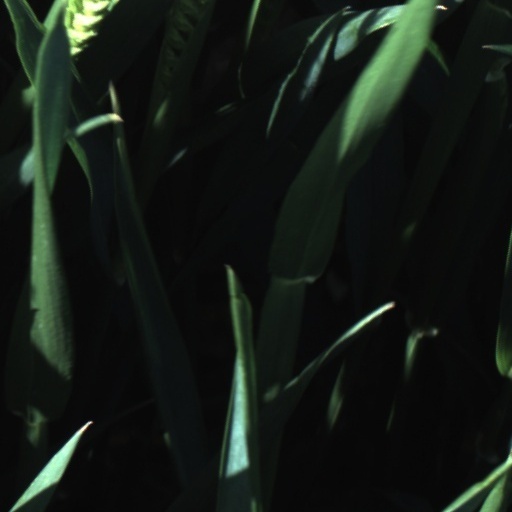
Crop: wheat